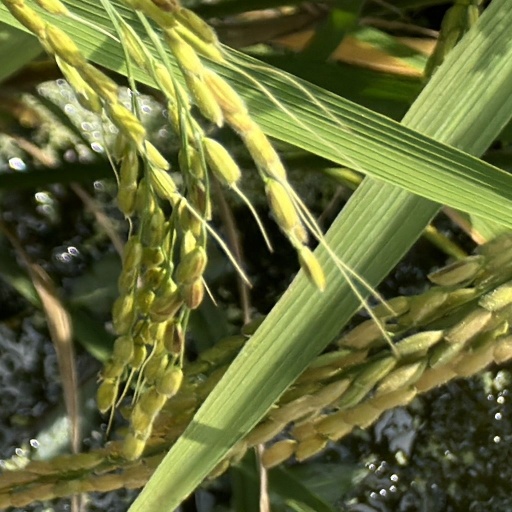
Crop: rice